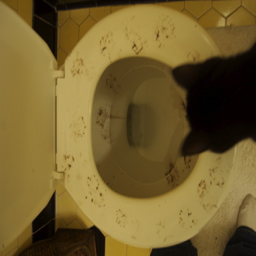
A toilet with shit smeared all over it's seat.
A black cat over a toilet with paw prints on it.
Black cat looking at toilet with multiple footprints.
That cat is licking water from the toilet bowl.
A cat staring into a dirty toilet.